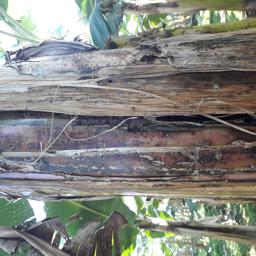
Label: PSEUDOSTEM WEEVIL